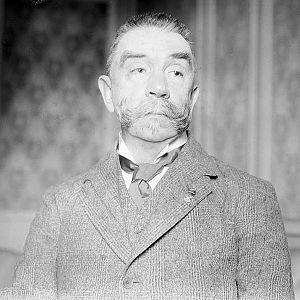
Walter Winans
Walter Winans var en amerikansk billedhugger, maler og skytte, som deltog i OL 1908 i London og 1912 i Stockholm.